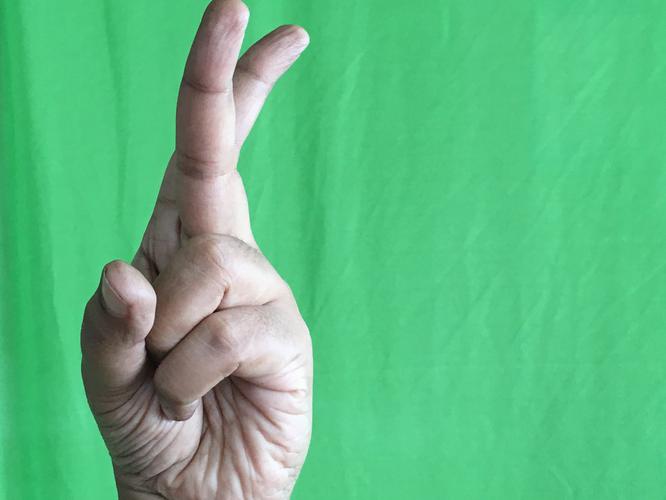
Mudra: Katrimukha
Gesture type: single_hand